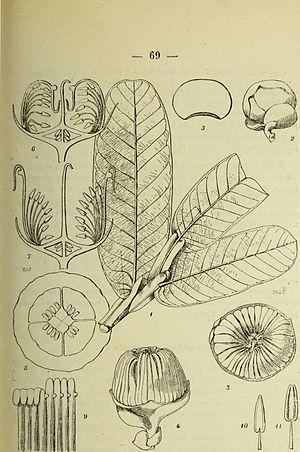
Crateranthus est un genre de plantes de la famille des Lecythidaceae.